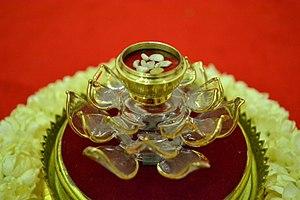
Śarīra est un terme générique se référant aux reliques bouddhiques, bien qu'un usage courant renvoie aux perles ou au cristaux, tels que les objets en forme de perle que l'on trouve généralement dans les cendres de la crémation des maîtres spirituels bouddhistes. Les reliques du bouddha après sa crémation sont nommées dhātu dans le Mahaparinibbana Sutta. Les śarīra sont conservés afin de laisser émaner ou d'inciter les bénédictions et la grâce au sein du flux spirituel et de l'expérience de ceux qui y sont connectés. Les sarira sont également considérés comme protecteurs du mal dans les traditions bouddhistes himalayennes.